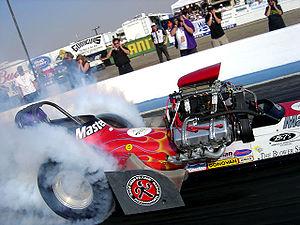
Un burn est une figure réalisée à moto et en automobile consistant à faire déraper la ou les roues arrière ou avant en accélérant tout en bloquant partiellement ou non la ou les roues avant. Il en résulte du bruit, de la fumée et une trace de pneus dessinée sur le bitume.